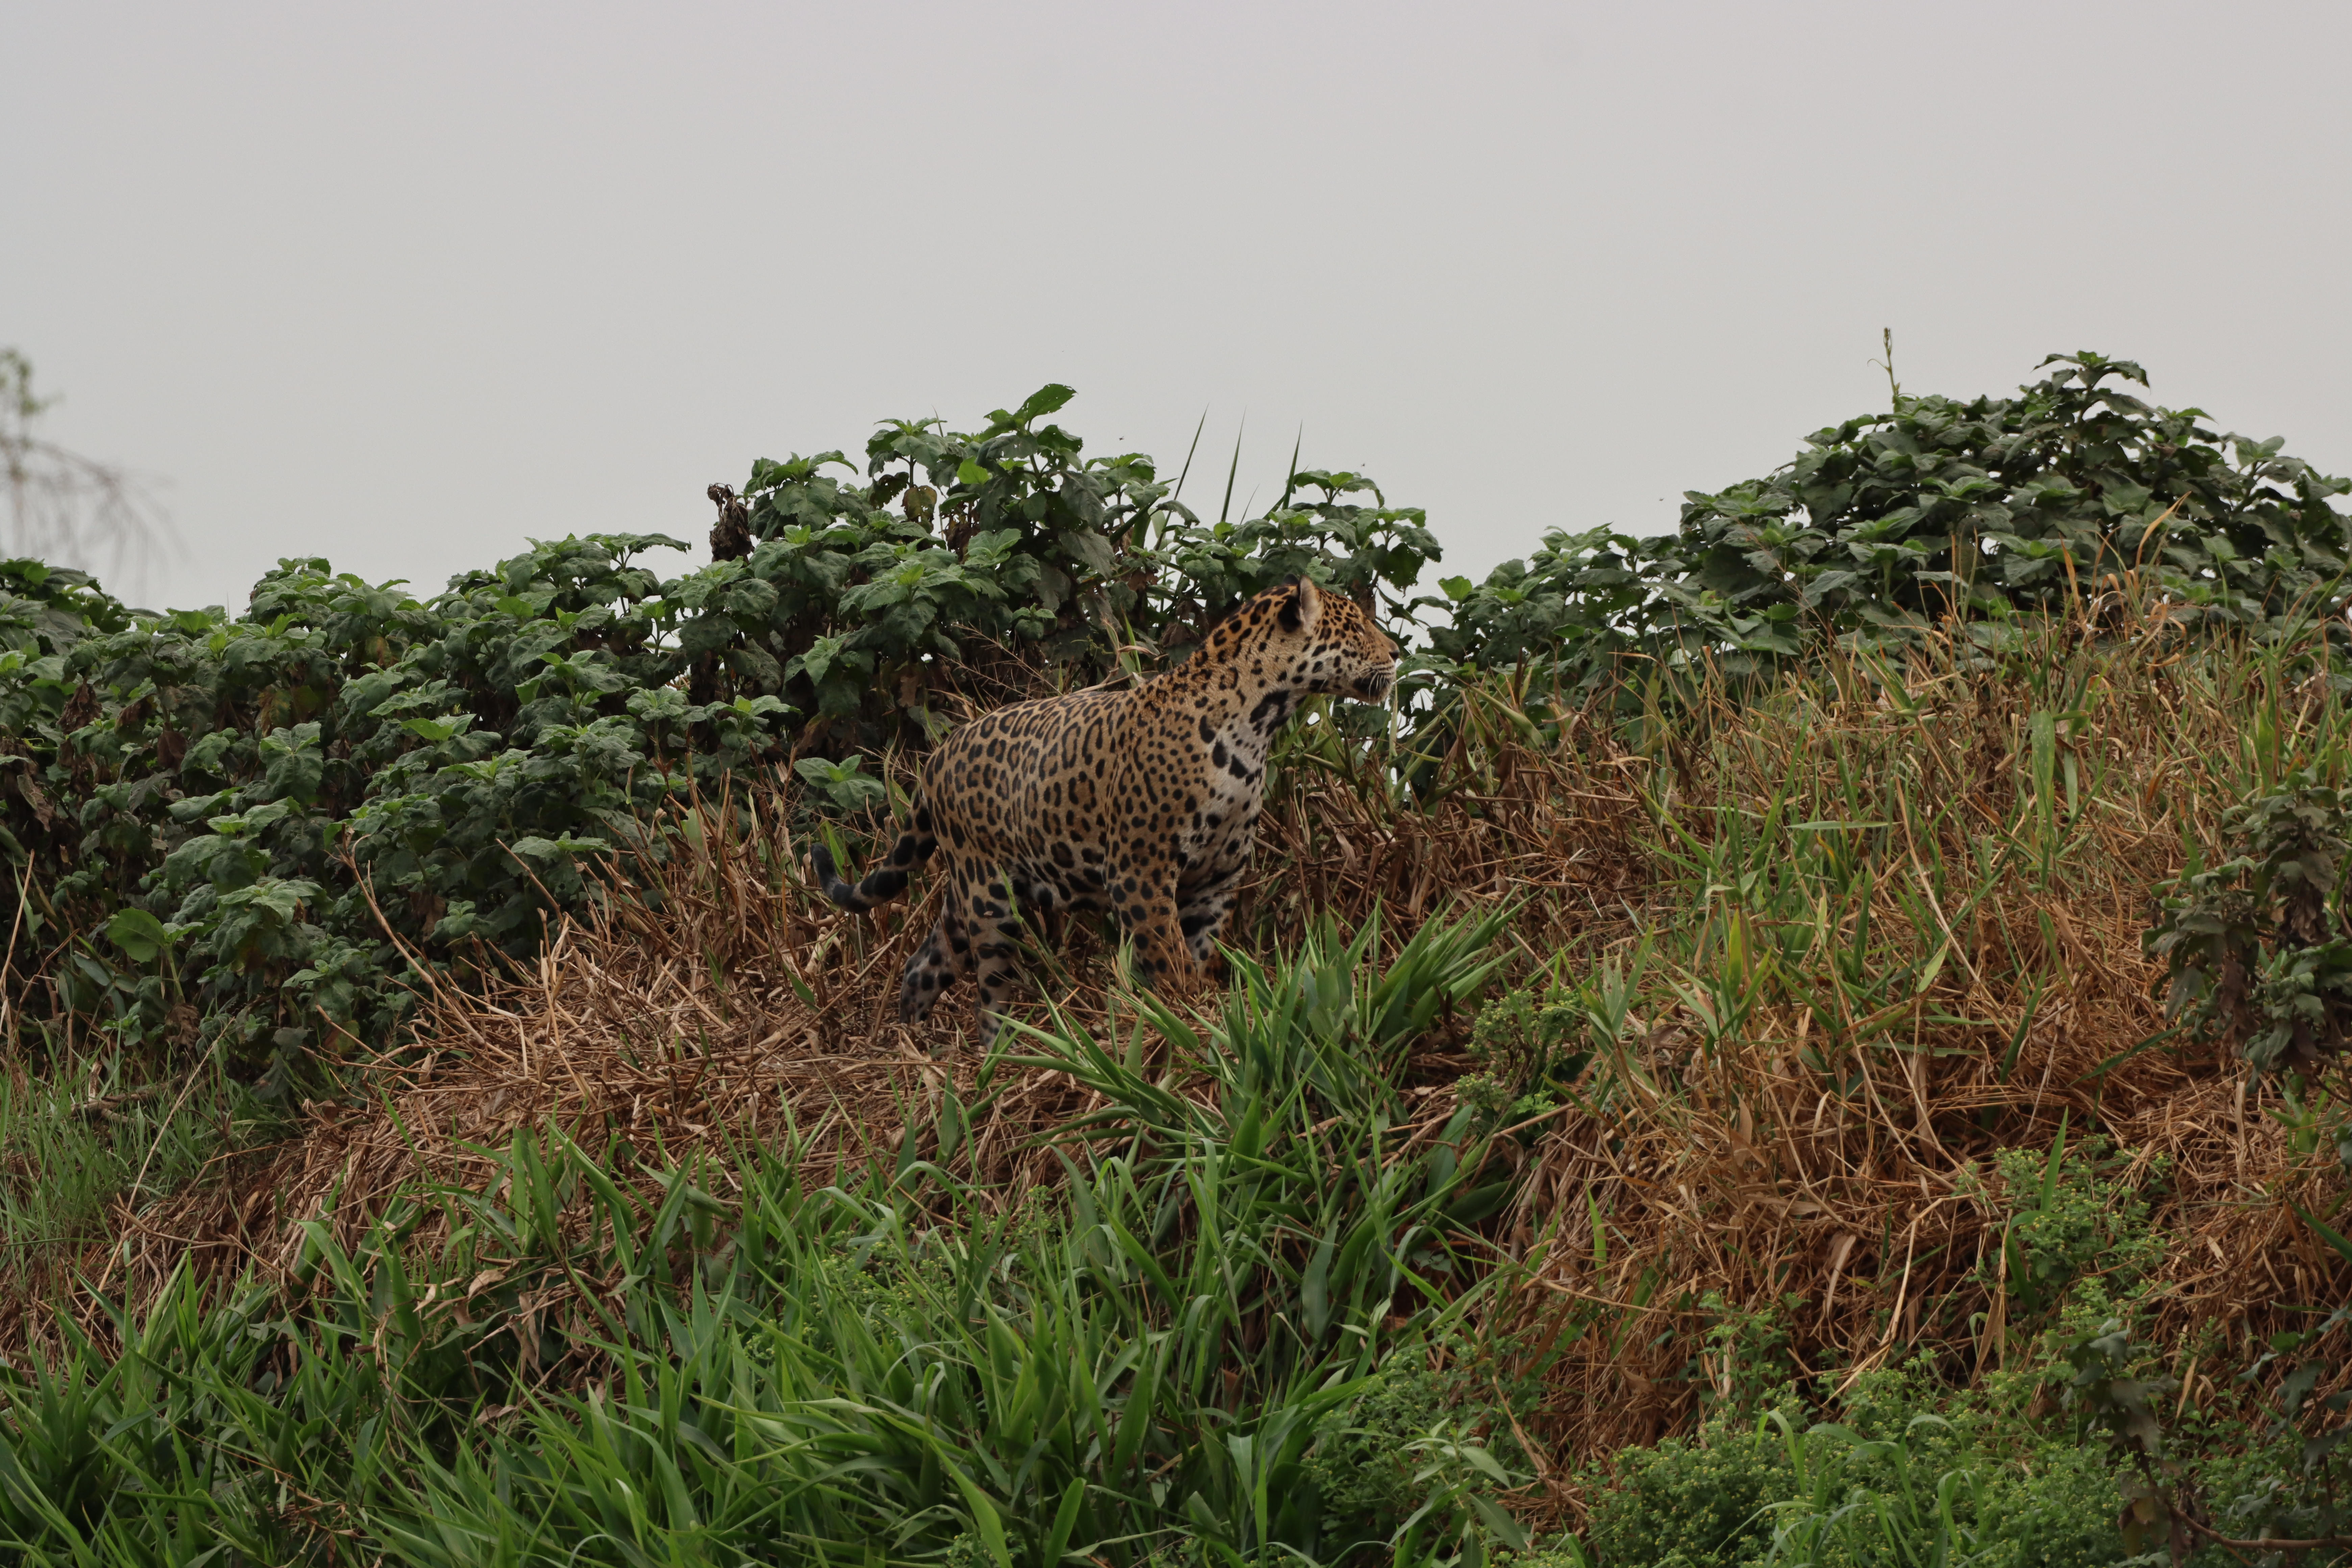
Jaguar: Solar